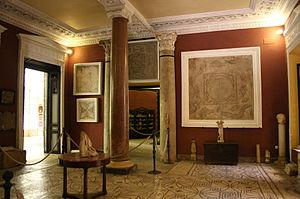
Palacio de la Condesa de Lebrija, Calle Cuna 8, Séville, Espagne